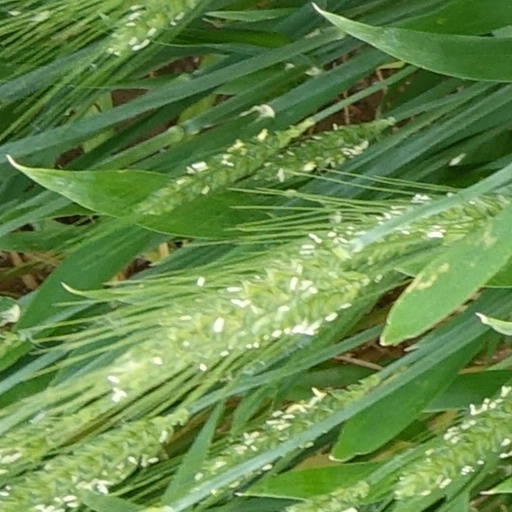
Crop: wheat